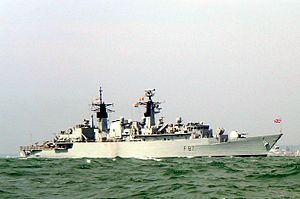
Operation Sharp Guard / Blokade / Lido II episoden
Den britiske fregat HMS Chatham (F87)
Operation Sharp Guard var en fælles NATO og vesteuropæisk blokade af det tidligere Jugoslavien i Adriaterhavet. Toogtyve krigsskibe fra 14 lande samt otte maritime patruljefly var involveret i blokaden.